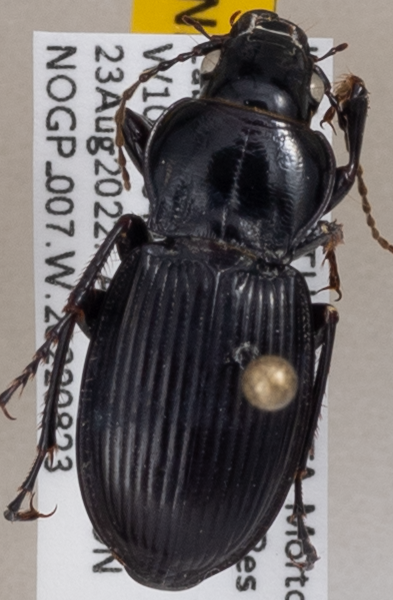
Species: Cyclotrachelus torvus
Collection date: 2022-08-23
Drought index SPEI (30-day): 0.03
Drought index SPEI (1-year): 0.8
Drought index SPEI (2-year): -0.62